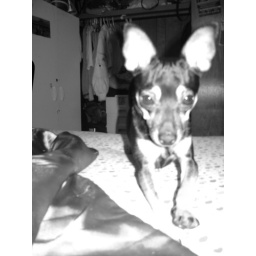
this is my dog kikinhe's my favorite person in the whole world.